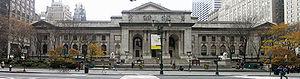
Panorama composé de 4 photos - Facade et entrée principale